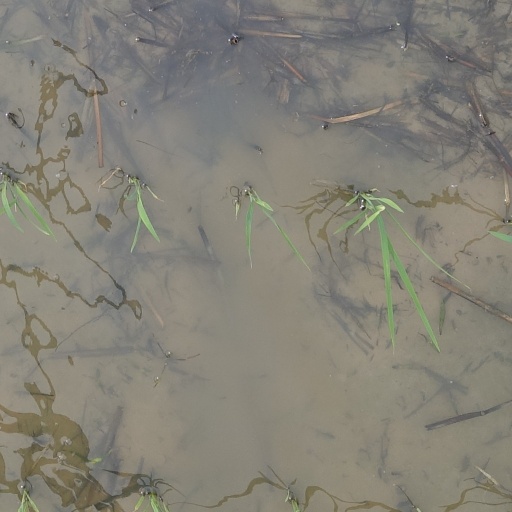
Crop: rice